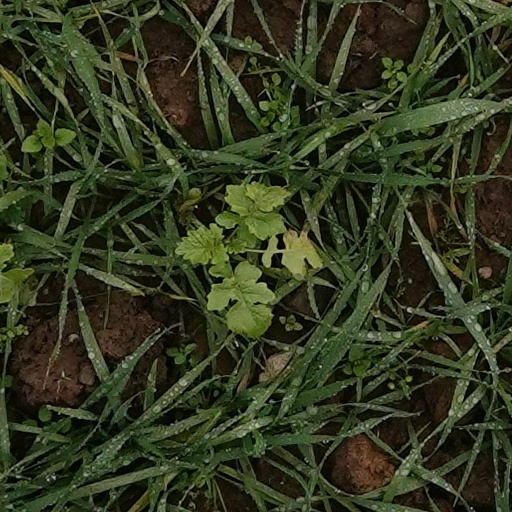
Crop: wheat